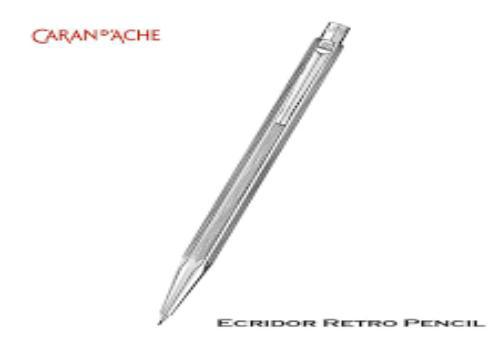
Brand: caran d'ache
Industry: Necessities